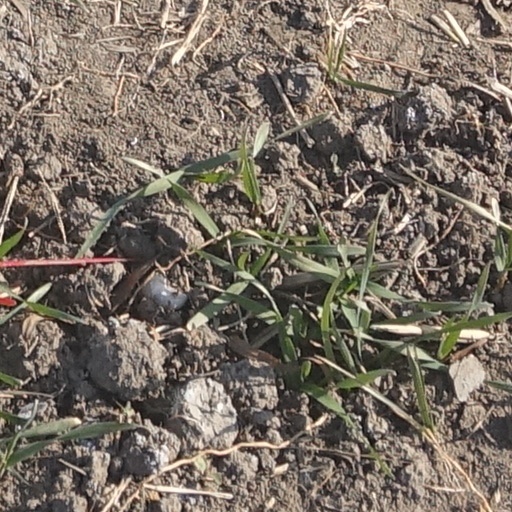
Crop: wheat